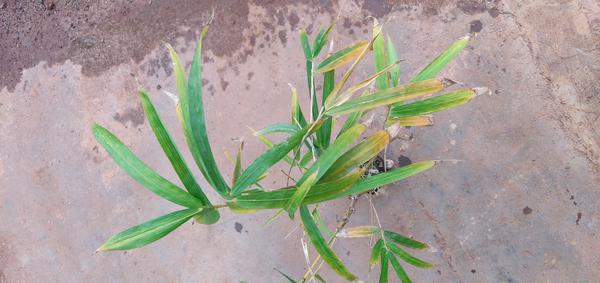
Plant: Bamboo